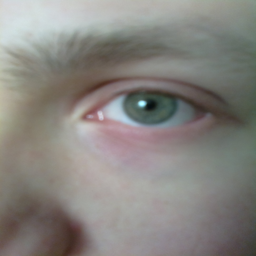
what shade of green would you call my eyes